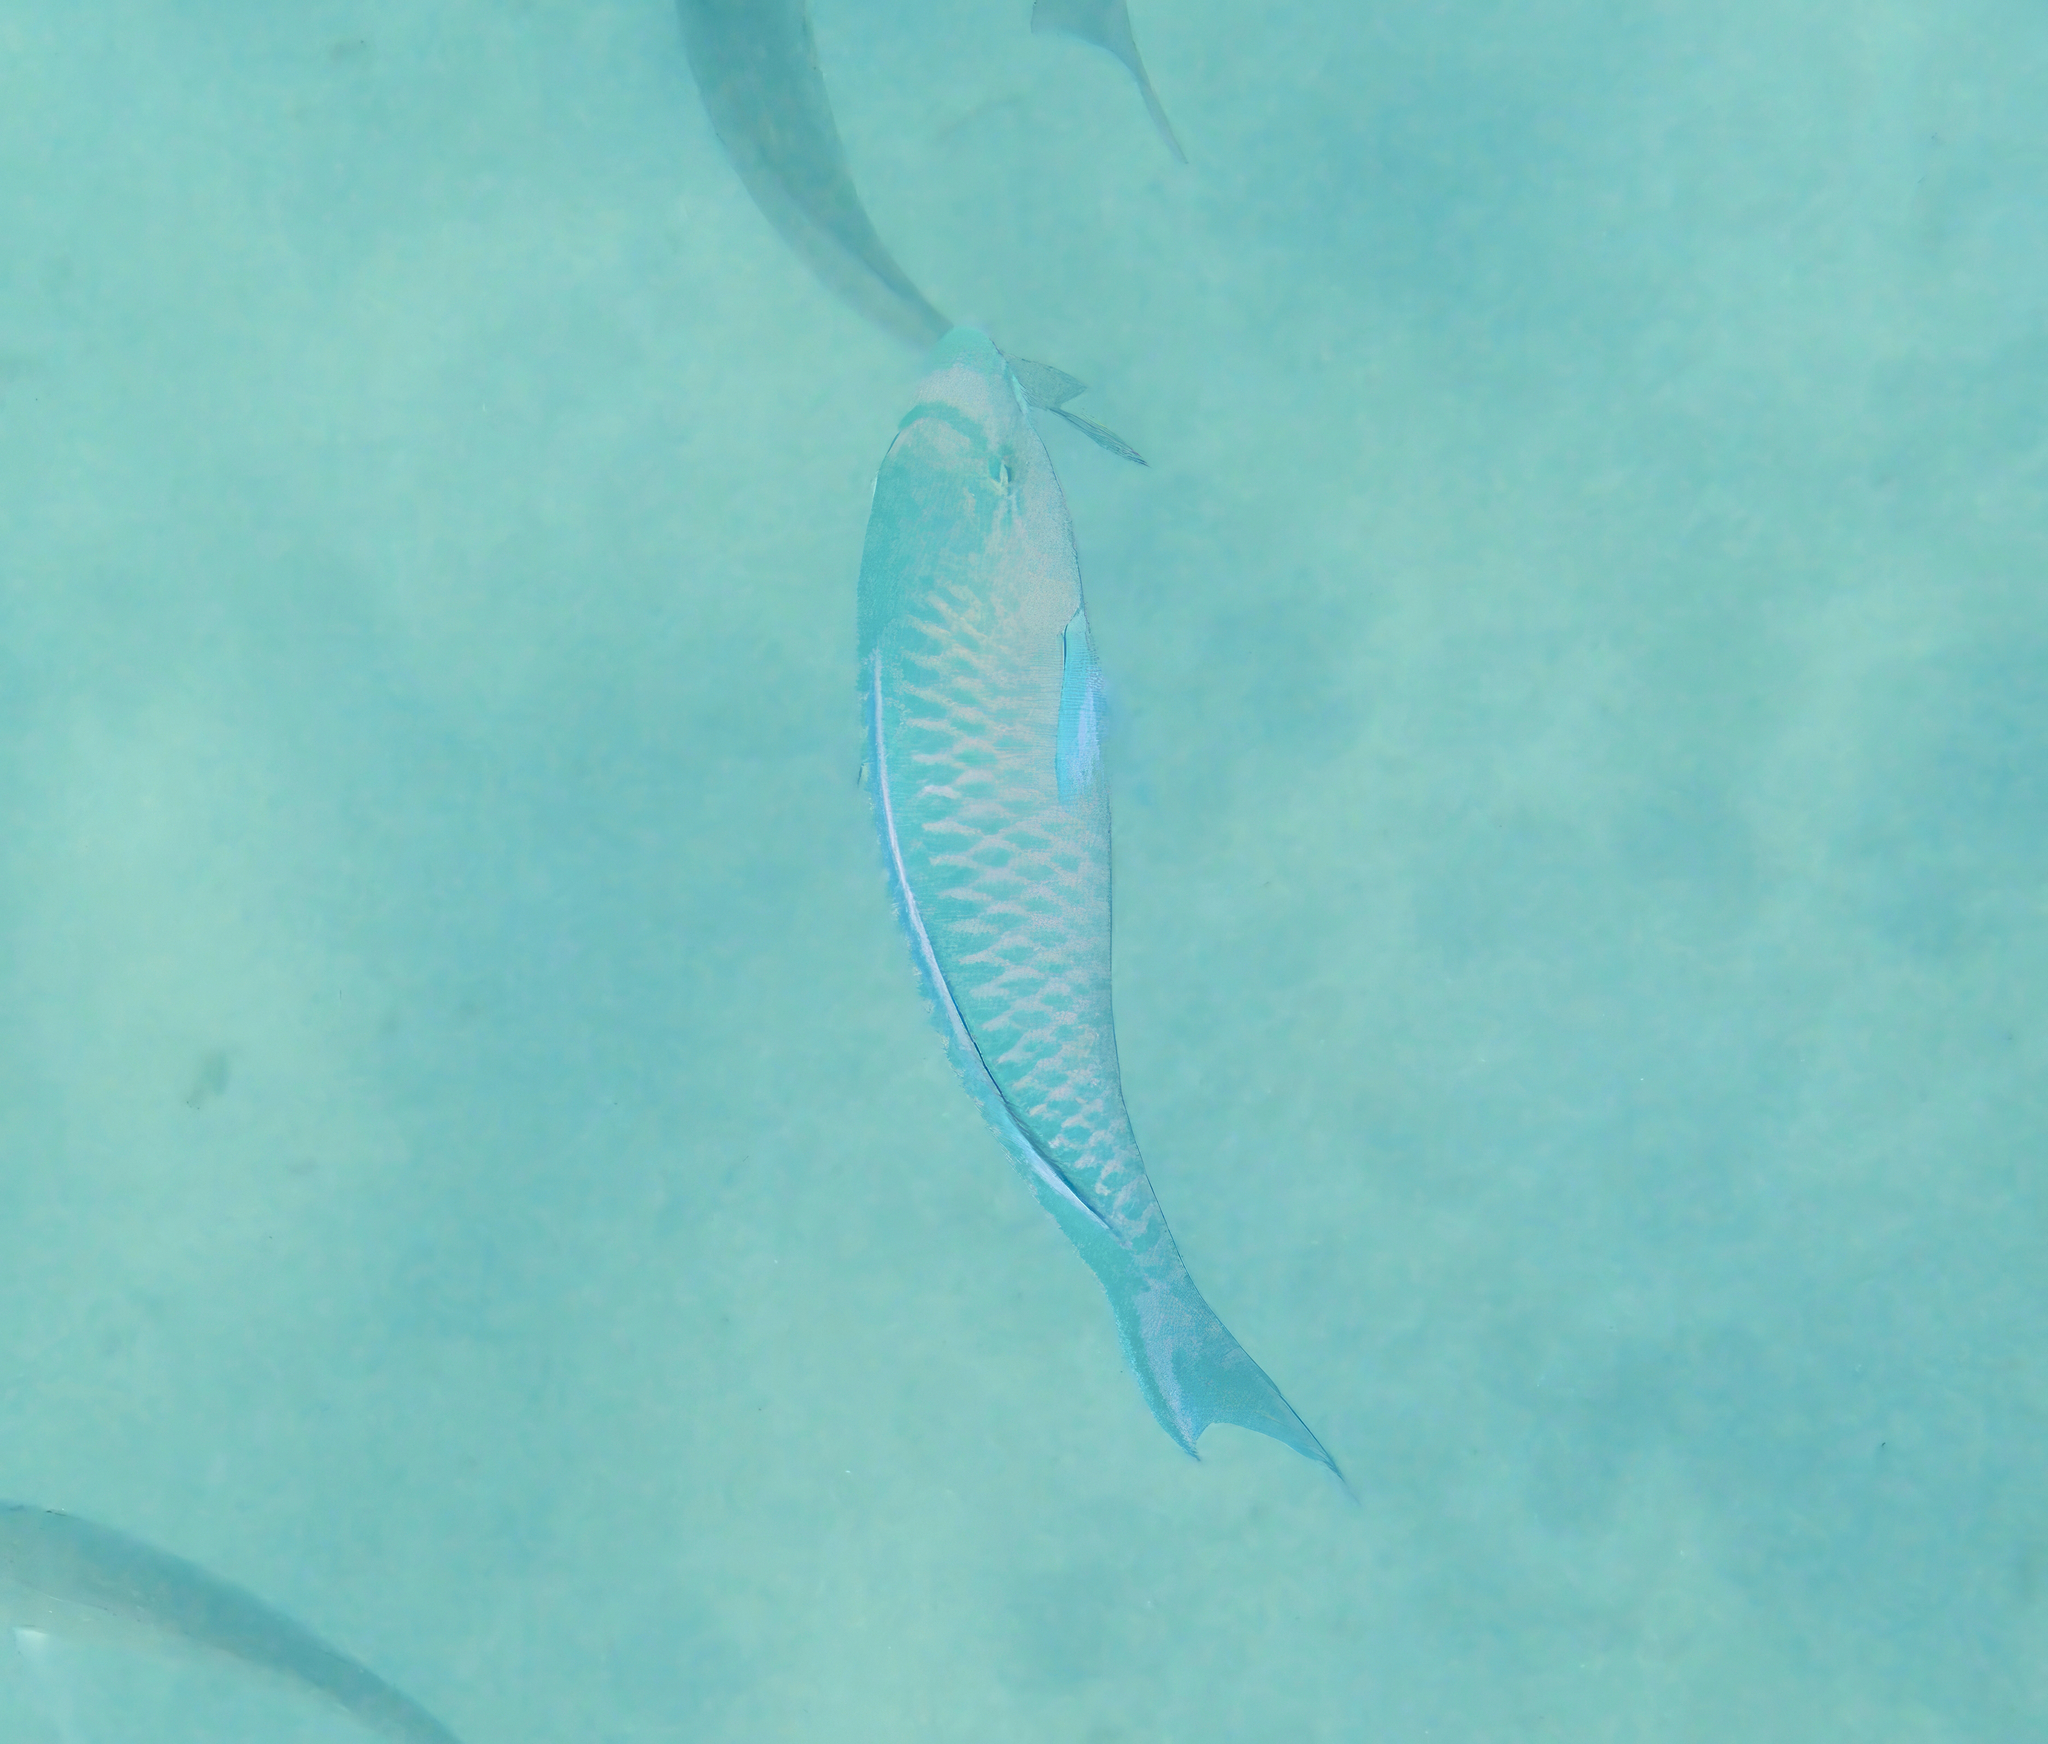
Scarus ghobban (Blue-barred Parrotfish)